Friedrich Ebert

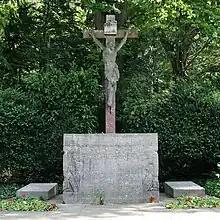
Ebert's tomb in Heidelberg

In the first German presidential election, held on 11 February 1919, five days after the National Assembly convened in Weimar, Ebert was elected provisional president of the German Republic by the members of the assembly. He remained in the position after the new constitution came into force and was sworn in as president of Germany on 21 August 1919. He was Germany's first-ever democratically elected head of state, and was also the first commoner, the first social democrat, the first civilian, and the first person from a proletarian background to hold the position. In the life of the unified German Reich from 1871 to 1945, he was also the only head of state who was unequivocally committed to democracy.